Miss Grand India 2023

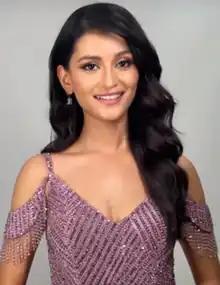
Arshina Sumbul, the winner of the contest

Miss Grand India 2023 or – Miss Grand India 2023, was the inaugural edition of the Miss Grand India pageant, held by the Glamanand Group on September 19, 2023, at the Rambagh Palace Hotel, Jaipur, Rajasthan. Eighteen candidates, who qualified for the national pageant through an online profile screening, competed for the title, of whom a 24-year-old model from the host city, Arshina Sumbul, was announced as the winner, while a businessperson from New Delhi, Sophhiya Sing, was named Miss Tourism India, and the vice-miss title was awarded to an Assamese clinical researcher, Rajashree Dowarah.